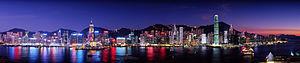
L'île de Hong Kong, en cantonais 香港島, en anglais Hong Kong Island, est une île à Hong Kong mesurant 80,4 km² de superficie et située dans le sud de cette région administrative spéciale.